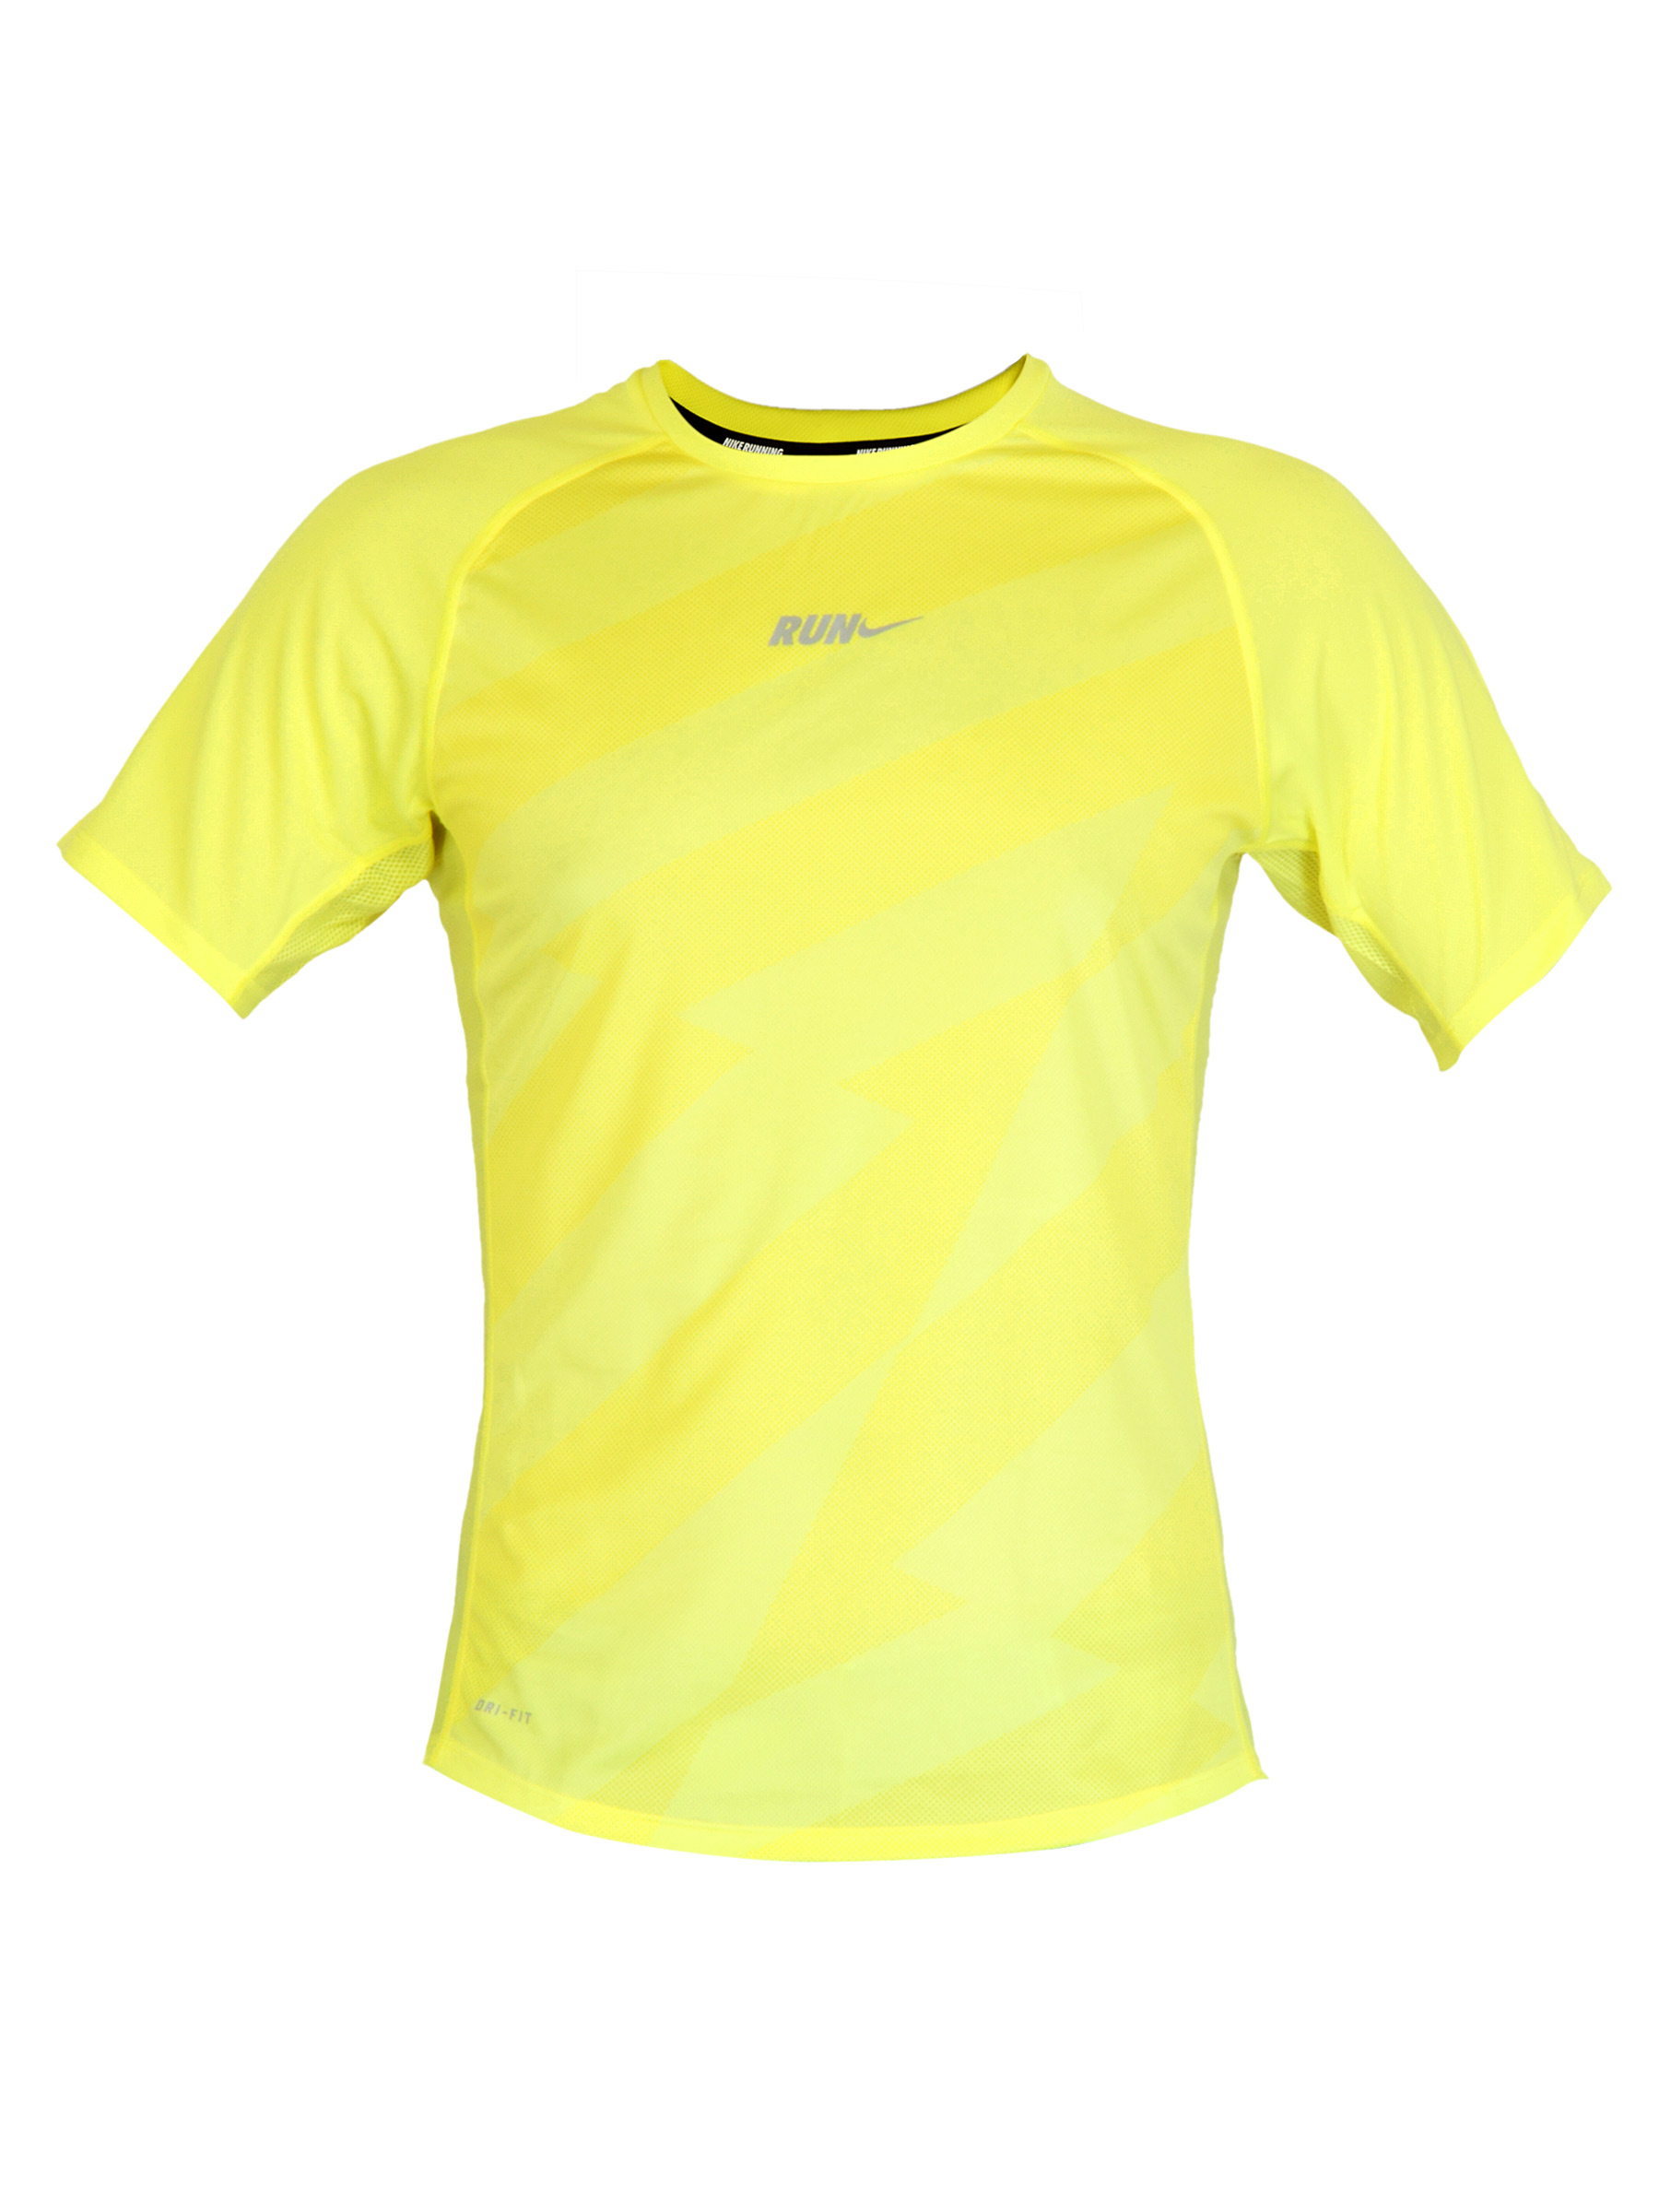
Nike Men Yellow Jersey
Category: Apparel / Topwear / Tshirts
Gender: Men
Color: Yellow
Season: Fall 2011
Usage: Sports